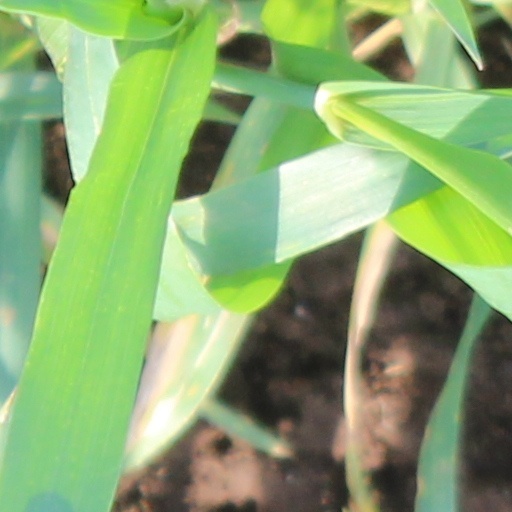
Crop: wheat